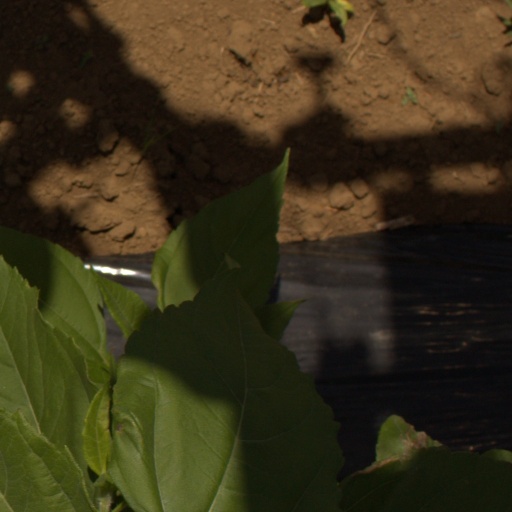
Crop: Jerusalem artichoke